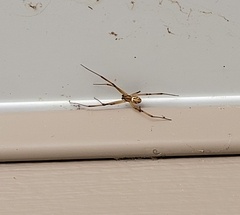
Species: Lactrodectus_hesperus